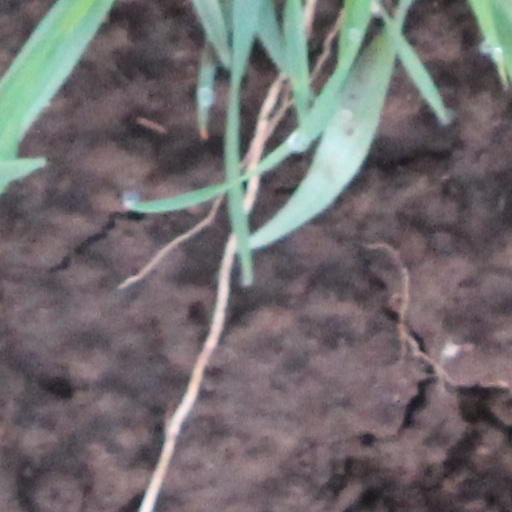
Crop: wheat